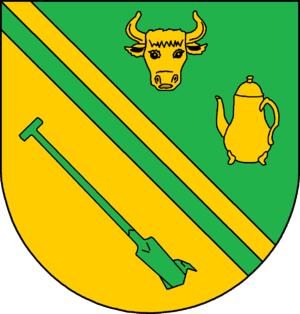
Haselund est une commune allemande de l'arrondissement de Frise-du-Nord, Land de Schleswig-Holstein.